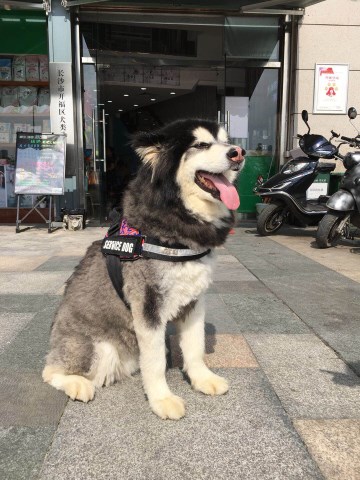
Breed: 1324-n000004-malamute